Gray Davis

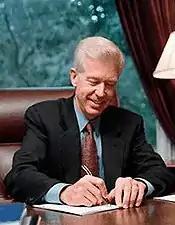
Davis signing the 2000-2001 state budget. The 2002-2003 and 2003-2004 budgets would prove much more difficult to balance with a dramatic drop in state revenue.

Davis signed into law legislation that began the Eligibility in the Local Context (ELC) program that guaranteed admission to a University of California institution to students that finished in the top 4% of their high school class. Public schools received $8 billion over the minimum required by Proposition 98 during Davis's first term. Davis increased spending on recruiting more and better-qualified teachers. He campaigned to lower the approval threshold for local school bonds from two-thirds to 55 percent in a statewide proposition that passed. Davis earmarked $3 billion over four years for new textbooks and, between 1999 and 2004, increased state per-pupil spending from $5,756 to $6,922.